Sir John Jardine, 1st Baronet

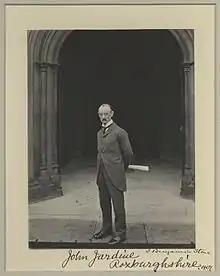
John Jardine

Sir John Jardine, 1st Baronet, KCIE (27 September 1844 – 26 April 1919) was a British Liberal Party politician and colonial civil servant in India.